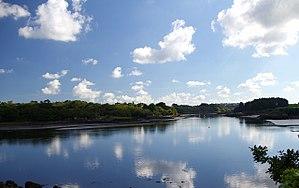
L'aber-Ildut
L’Aber-Ildut est un des trois abers du Léon, dans le Finistère, en Bretagne. Formé de l'Ildut, un petit fleuve côtier et de sa basse vallée inondée par la mer, cet aber, le plus petit du Léon, est connu pour ses anciennes productions de granite et de cassitérite.